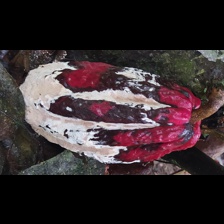
Label: moniliophthora